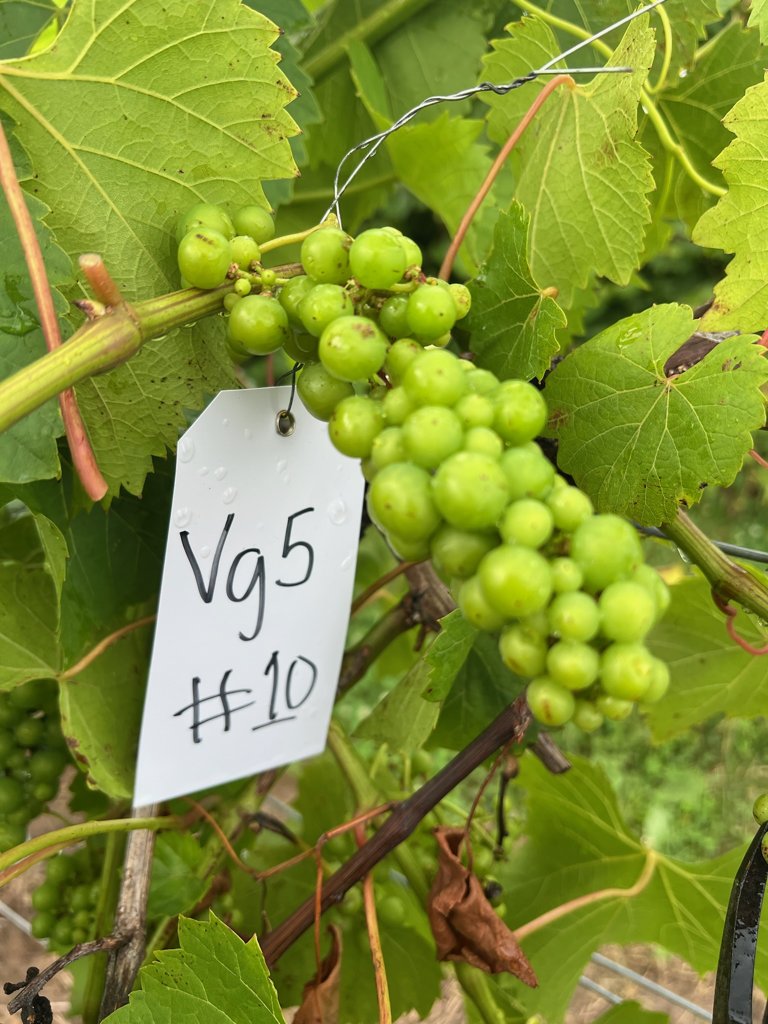
Berries visible: 61
Grape clusters: 1